Shirley Jones

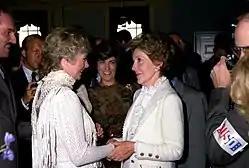
Jones (left) with U.S. First Lady Nancy Reagan, September 29, 1982

On August 5, 1956, Jones married actor and singer Jack Cassidy. They had three sons, Shaun, Patrick, and Ryan. David Cassidy was Jack's son from his first marriage to actress Evelyn Ward and became her stepson. Jones divorced Cassidy in 1975.